The Court of the Air

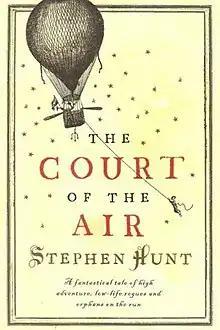
First edition

The Court of the Air is the first book by Stephen Hunt in his Jackelian series. The plot is set in a steampunk world that mixes historical events or social concepts of the real world with elements of fantasy novels, such as sorcery and superpowers.